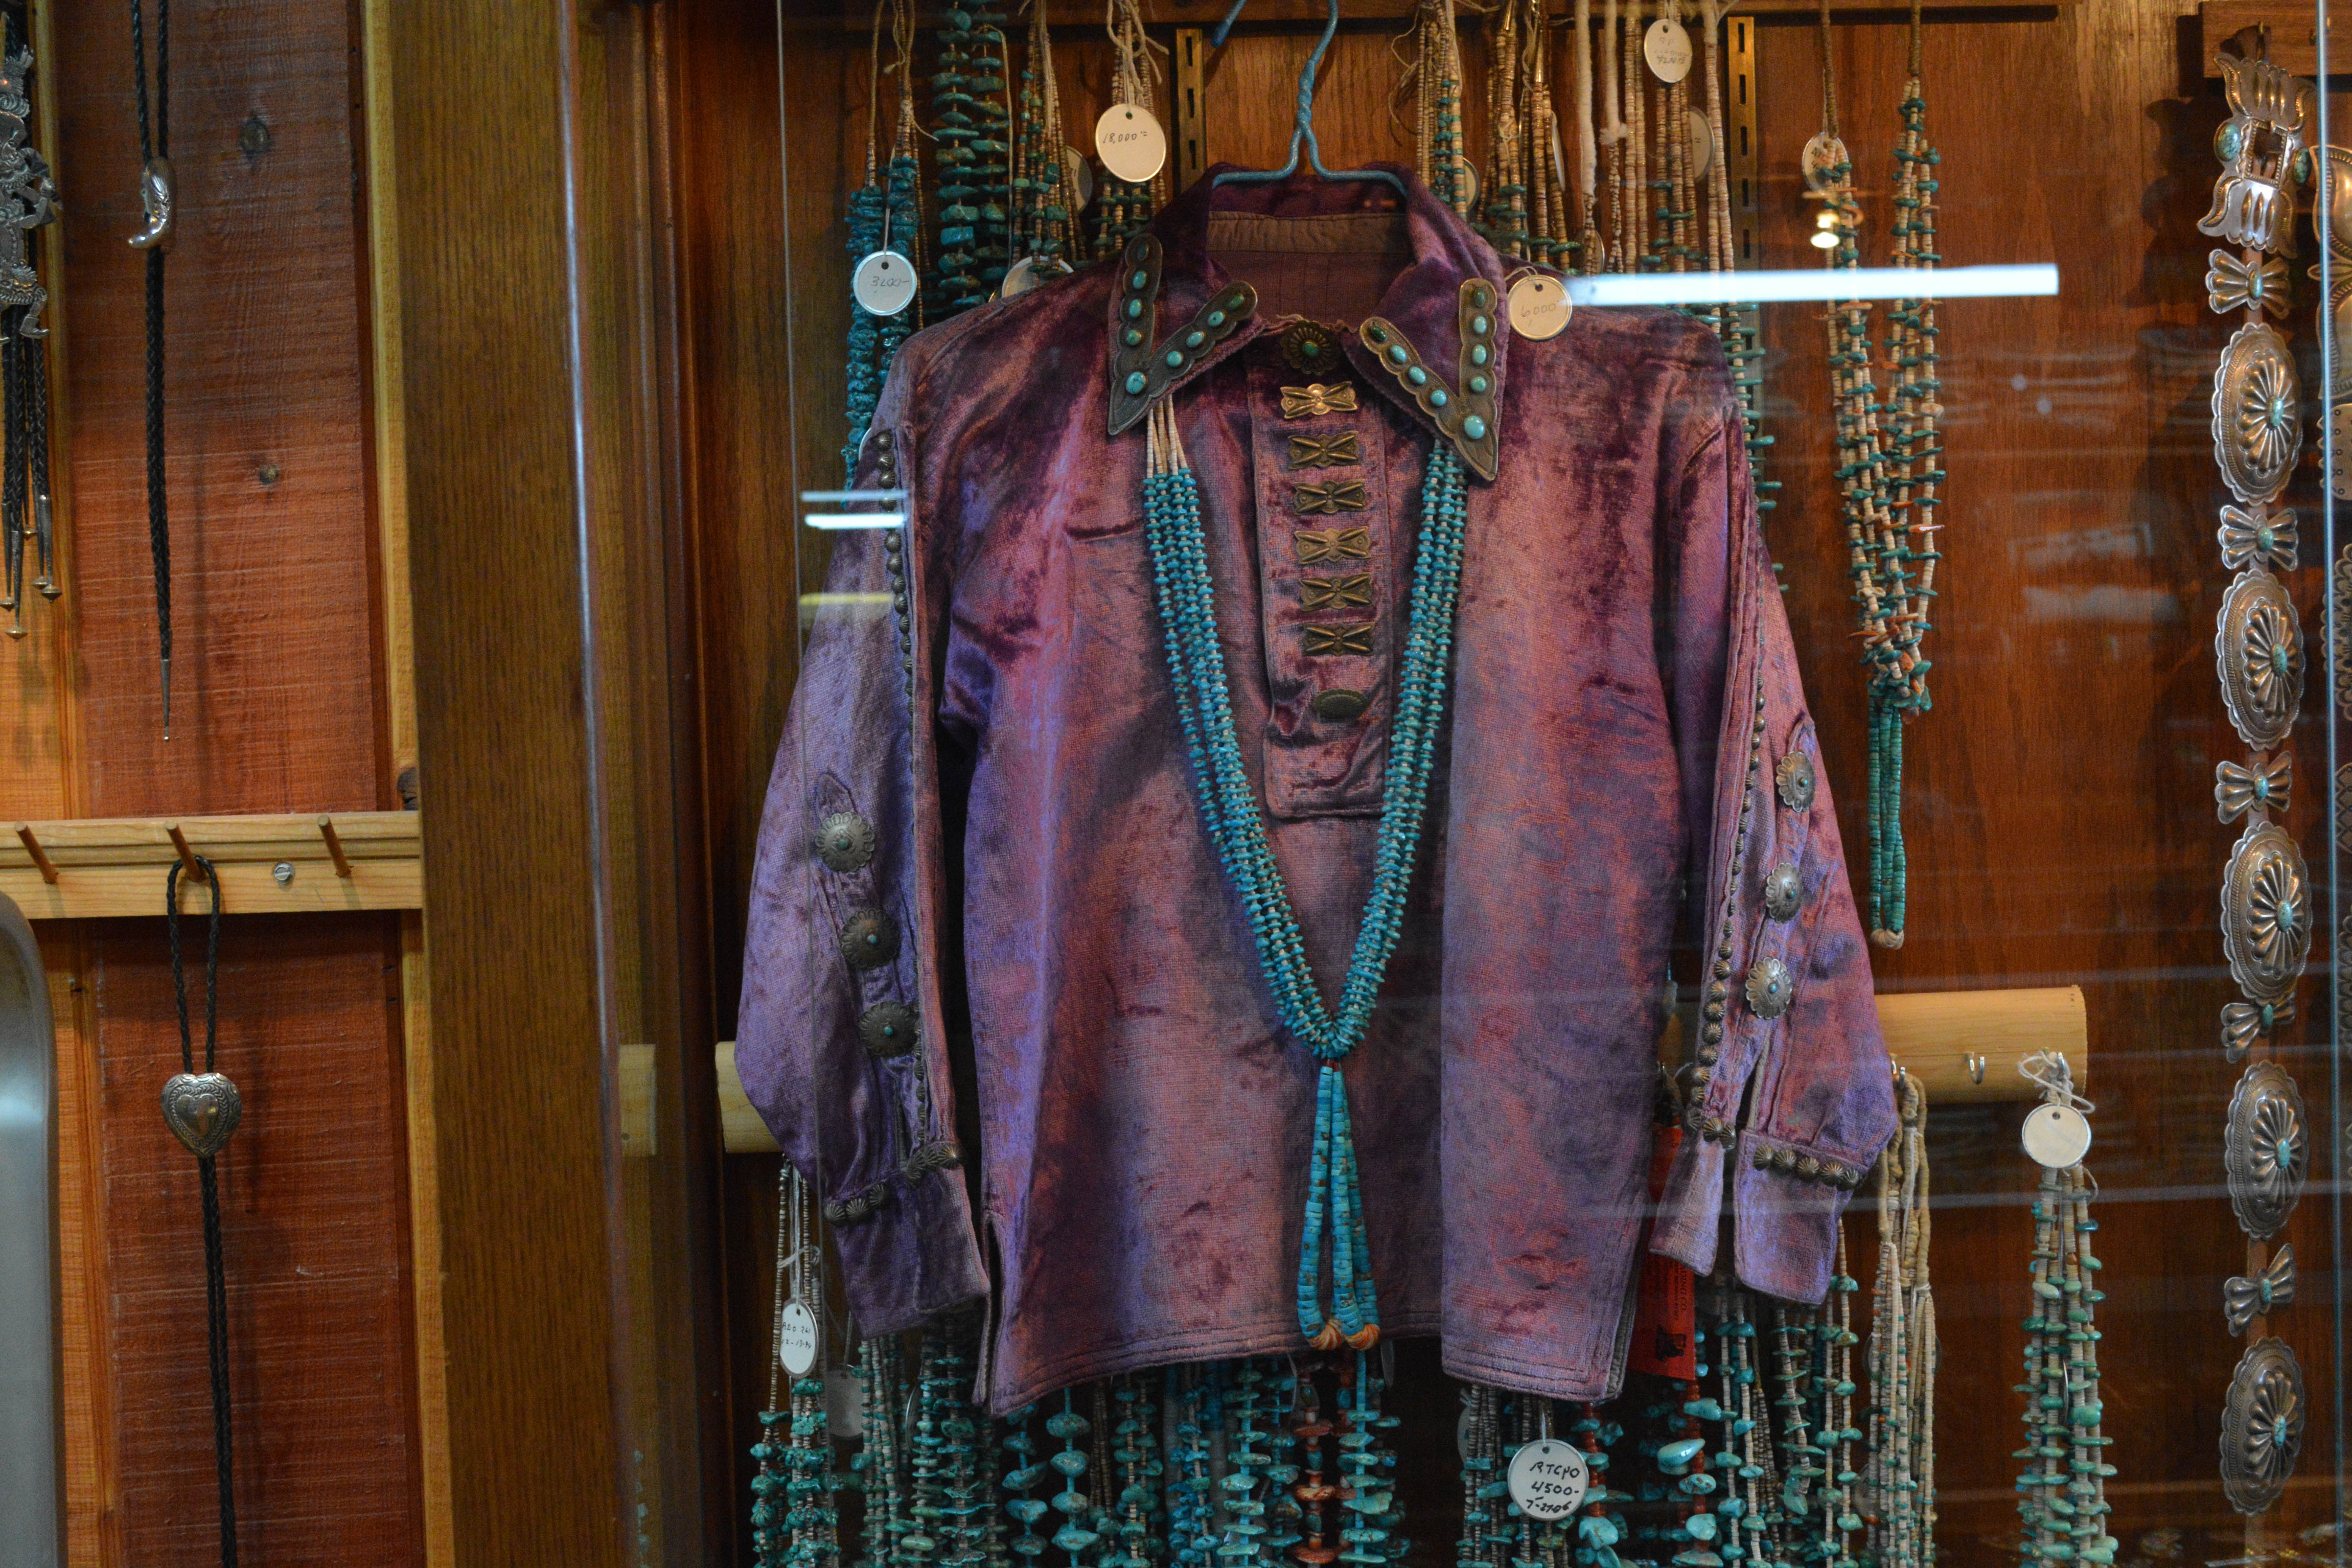
spring, fashion, clothing, outerwear, textile, dress